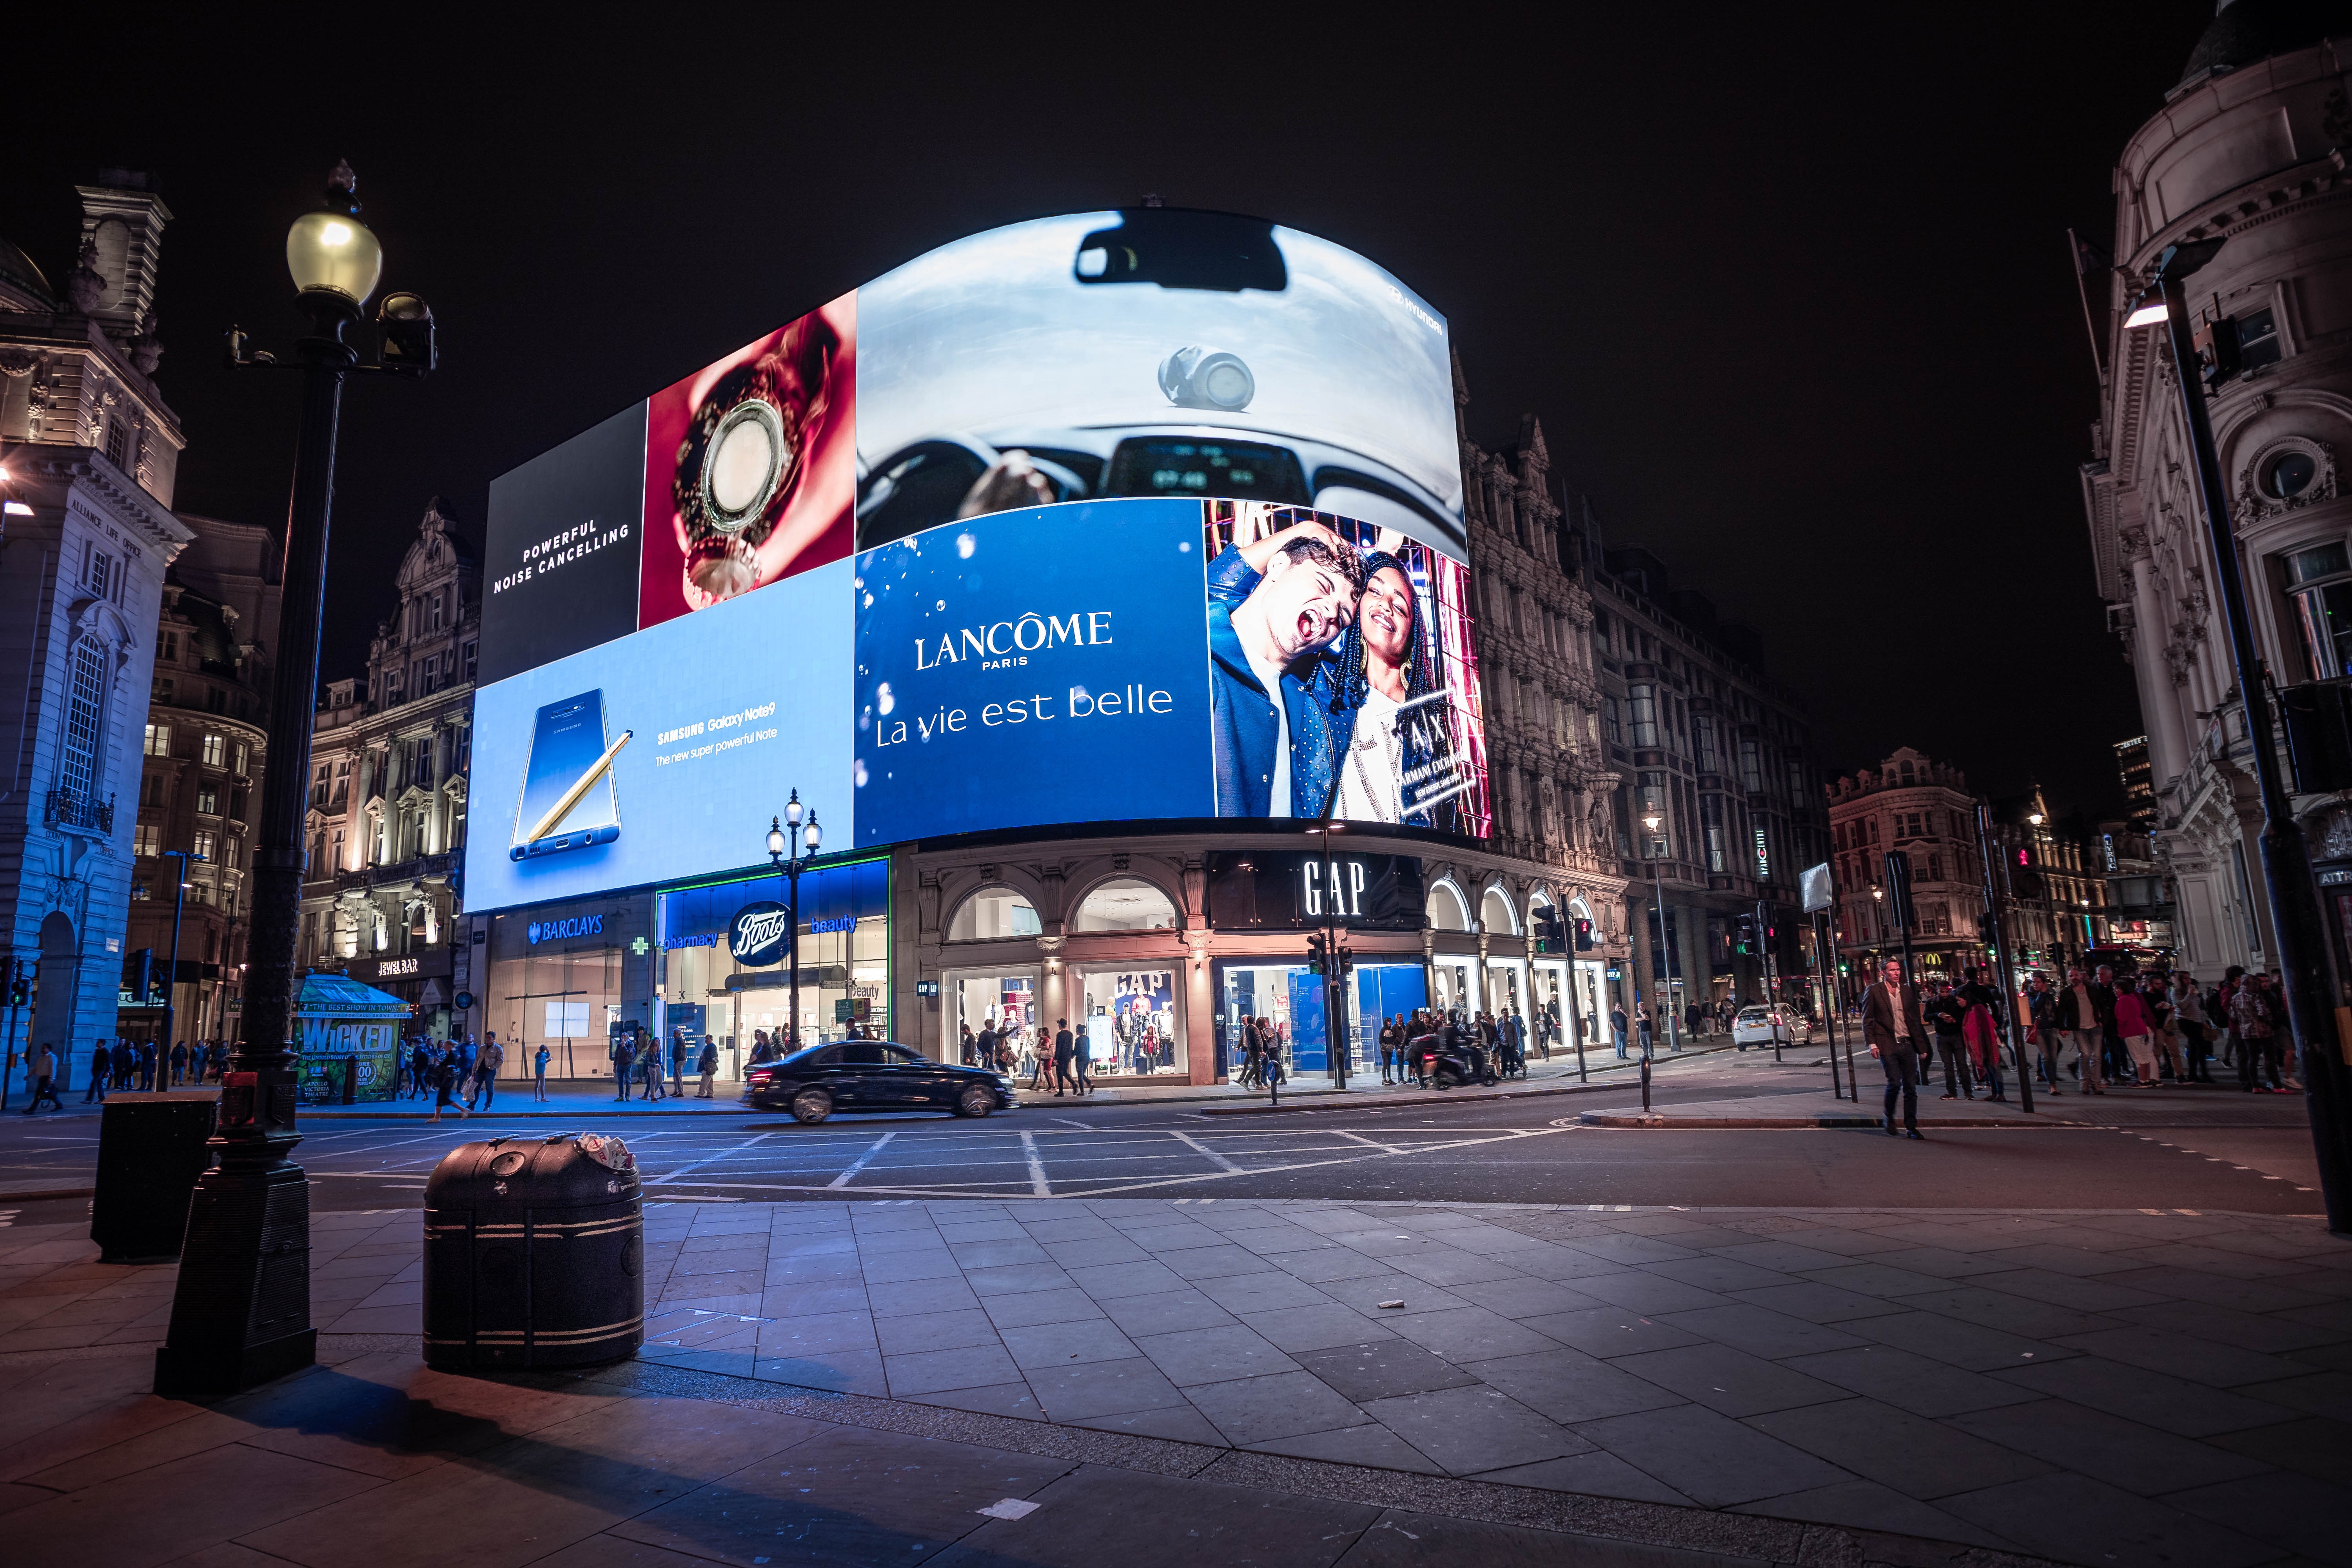
night, landmark, architecture, light, metropolitan area, city, urban area, metropolis, town, sky, human settlement, lighting, street, building, photography, downtown, advertising, electronic signage, town square, facade, tourist attraction, tourism